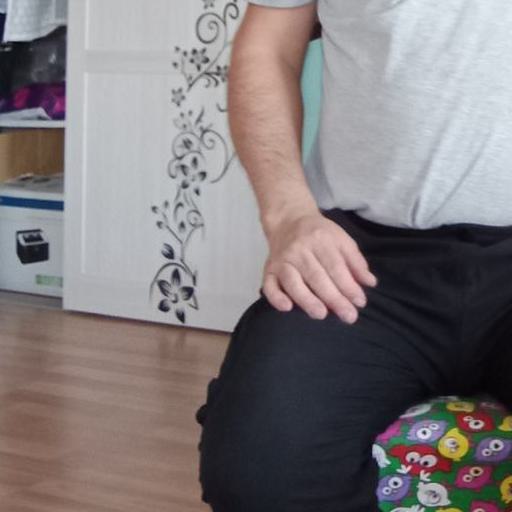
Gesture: no_gesture